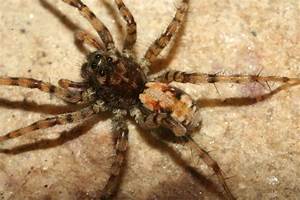
Label: spider